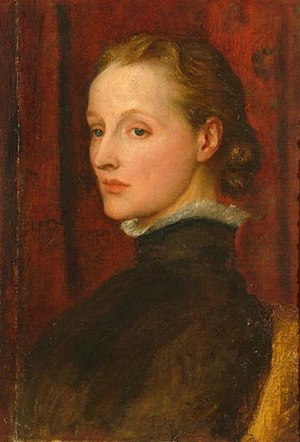
George Frederic Watts / Gallerier
George Frederic Watts var en engelsk maler og skulptør/billedhugger.